History of the Polish–Lithuanian Commonwealth (1569–1648)

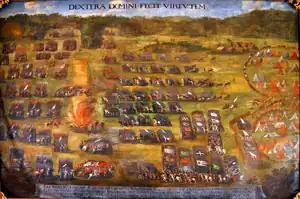
"Battle of Klushino" (1620), painting by

Cossacks were first semi-nomadic, then also settled East Slavic people of the Dnieper River area, who practiced brigandage and plunder, and, renowned for their fighting prowess, early in their history assumed a military organization. Many of them were, or originated from run-away peasants from the eastern and other areas of the Commonwealth or from Russia; other significant elements were townspeople and even nobility, who came from the region or migrated into Ukraine. Cossacks considered themselves free and independent of any bondage and followed their own elected leaders, who originated from the more affluent strata of their society. There were tens of thousands of Cossacks already early in the 17th century. They had frequently clashed with the neighboring Turks and Tatars and raided their Black Sea coastal settlements. Such excursions, executed by formal subjects of the Polish king, were intolerable from the point of view of foreign relations of the Commonwealth, because they violated peace or interfered with the state's current policy toward the Ottoman Empire.